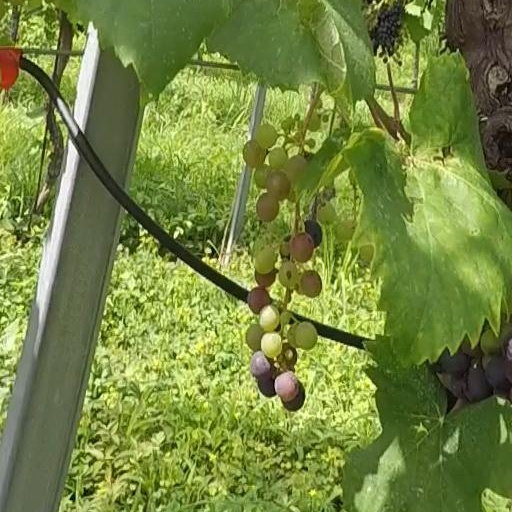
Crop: grape